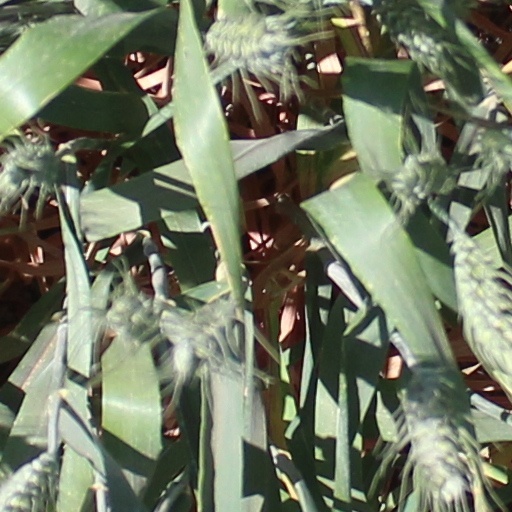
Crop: wheat